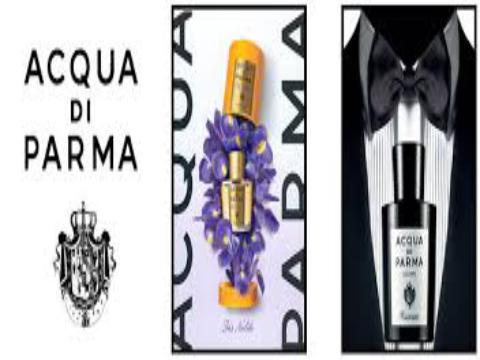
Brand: ACQUA DI PARMA
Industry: Necessities